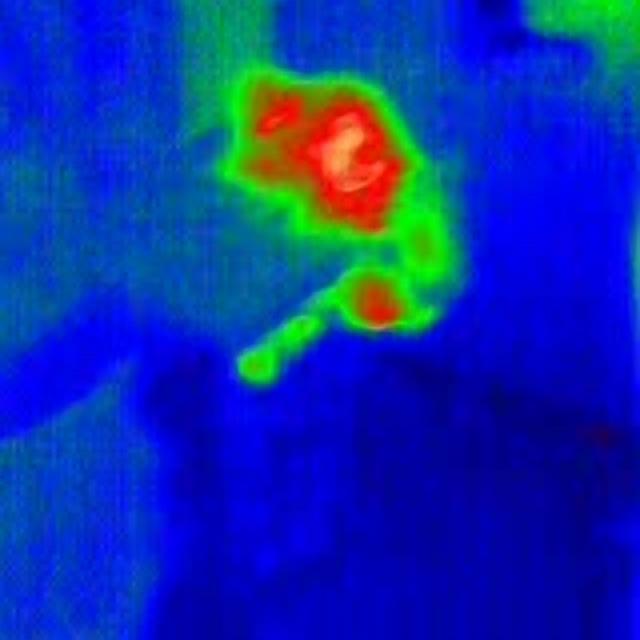
Detected objects:
label: person